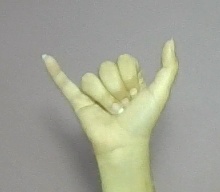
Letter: ya